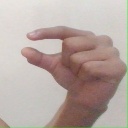
अक्षर: ग